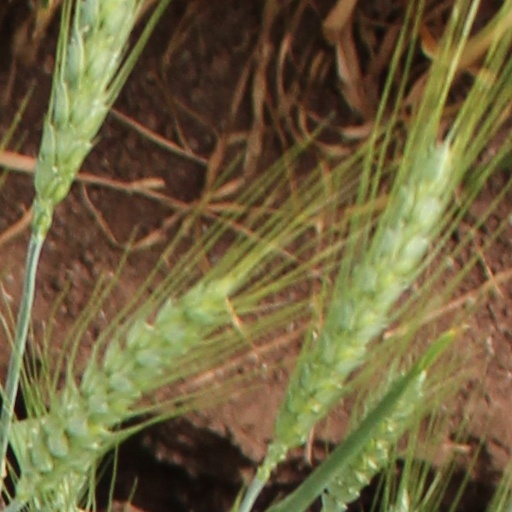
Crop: wheat